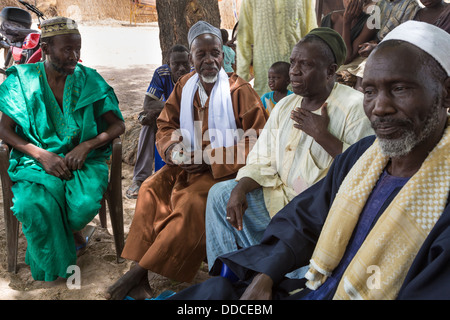
Nataal bii ñu ma yónnee gis naa ci ay paa yu toog, kenn ki sol lu wert, kenn ki sol lu chocolat, ñu mel ni ku ne sol am mbaxana.